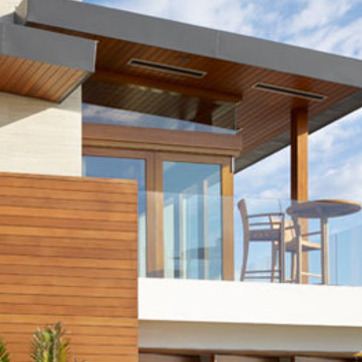
Material: glass